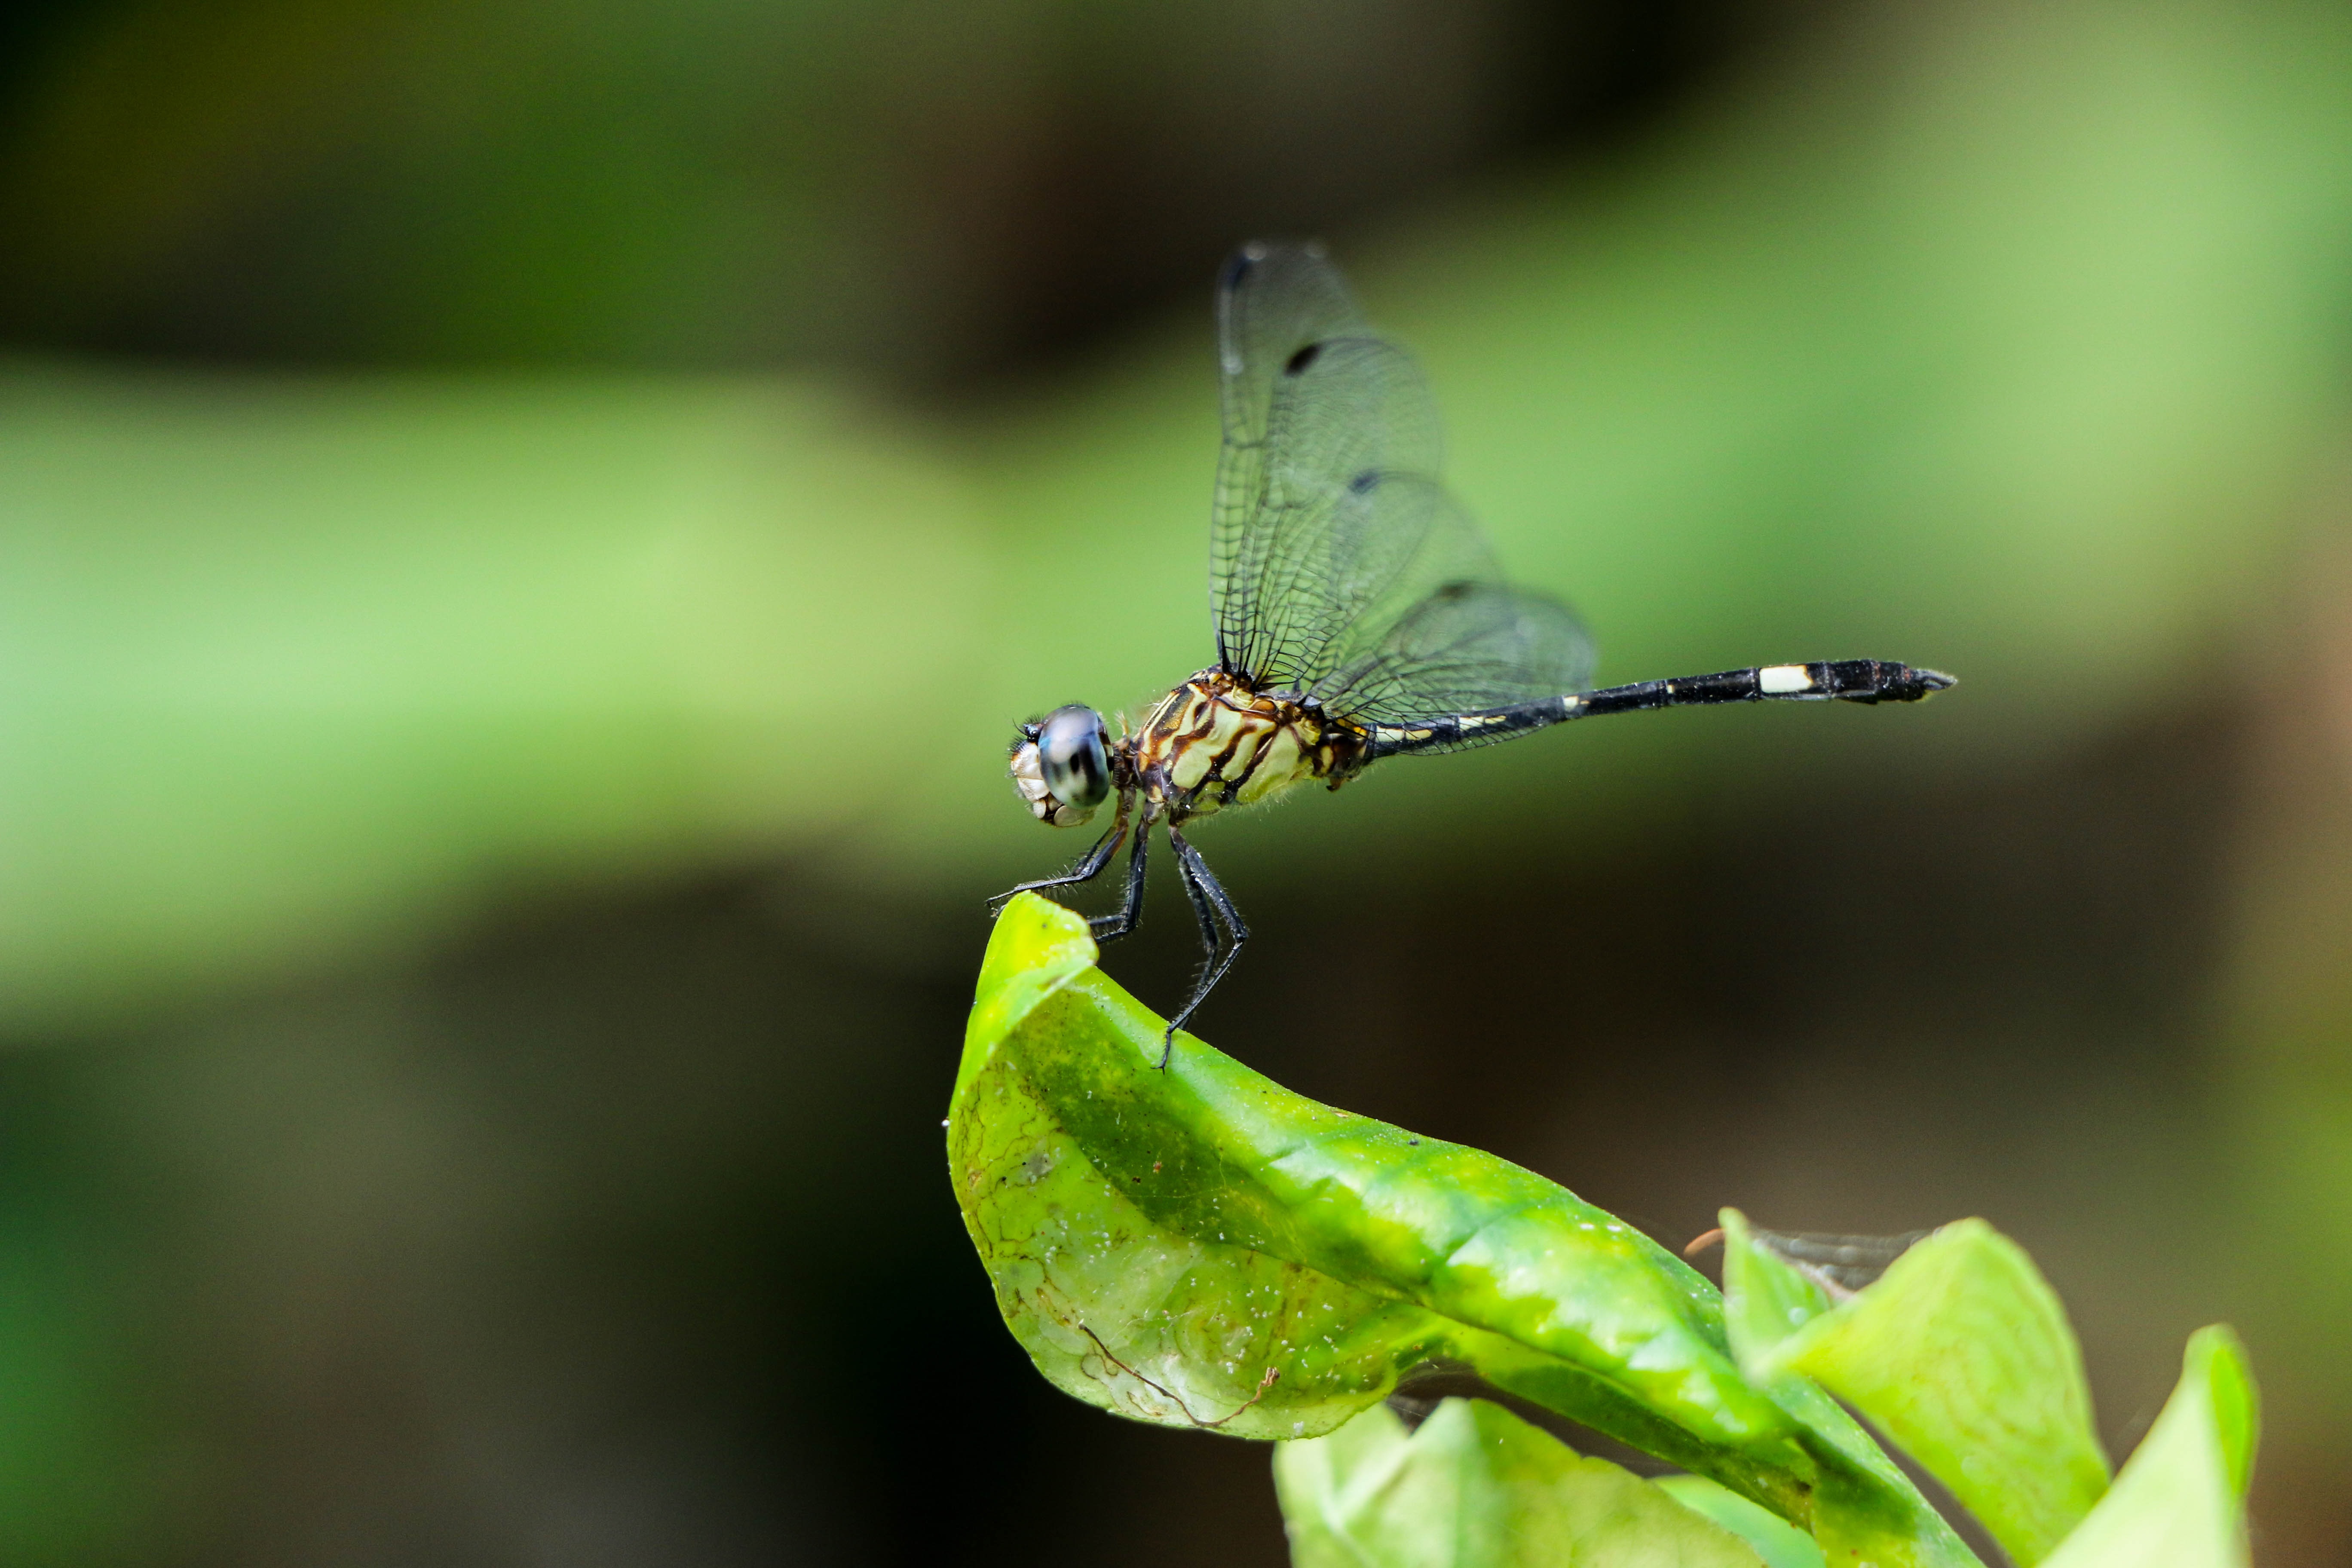
nature, photography, leaf, green, insect, fauna, world, invertebrate, close up, wings, dragonfly, beautiful, damselfly, approach, macro photography, arthropod, bello, plant stem, dragonflies and damseflies